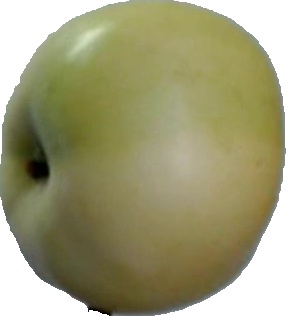
Label: apple_6